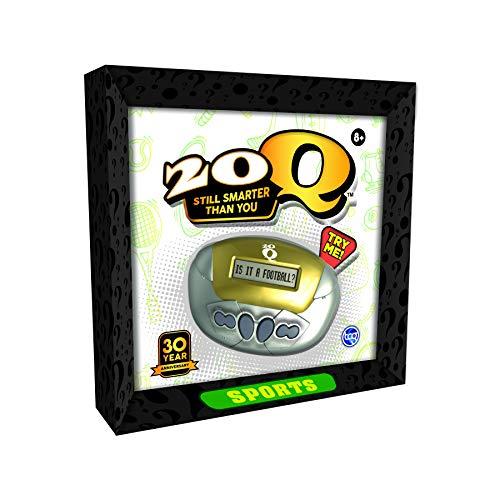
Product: TCG Toys 20Q Sport, Gold/Silver
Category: Toys & Games | Games & Accessories | Handheld Games
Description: Fun electronic game of 20 questions.
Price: $23.07
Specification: ProductDimensions:1x4x3inches|ItemWeight:7ounces|ShippingWeight:7.2ounces(Viewshippingratesandpolicies)|ASIN:B07HD1TT56|Manufacturerrecommendedage:8yearsandup